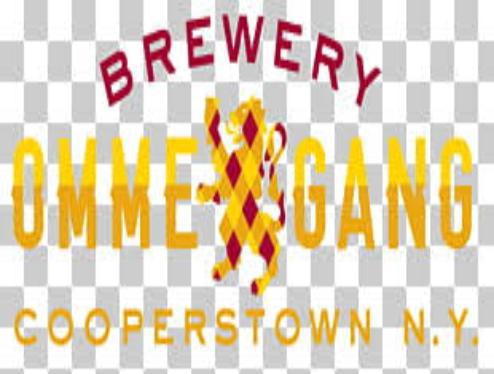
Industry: Food